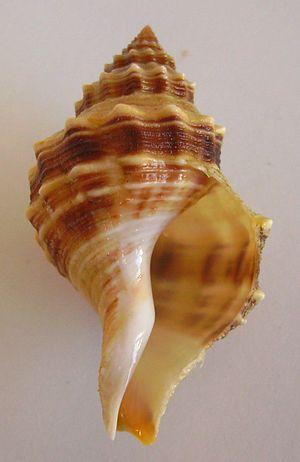
Les Buccinidae, les buccins, appelés bourgots au Québec ou belots à Annecy, forment une famille de gastéropodes marins carnivores de l'ordre des Neogastropoda, dont le plus connu et consommé est le buccin commun, gros buccin ou bulot très souvent consommés dans les plateaux de fruits de mer.